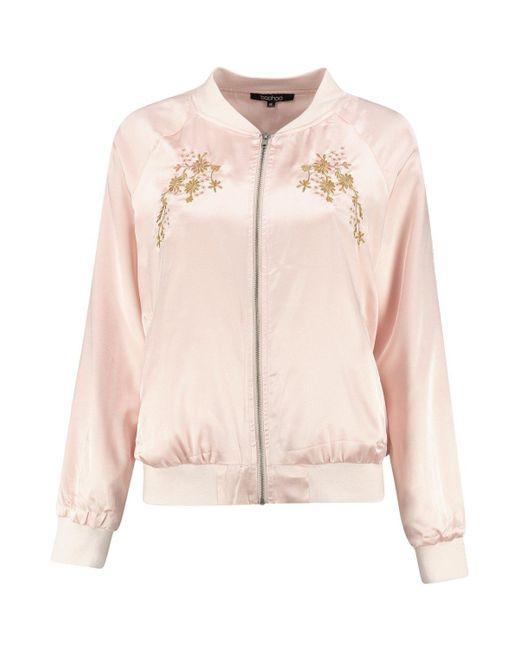
Pinke Bomberjacke aus Nylon mit Blumendetail auf der Brust